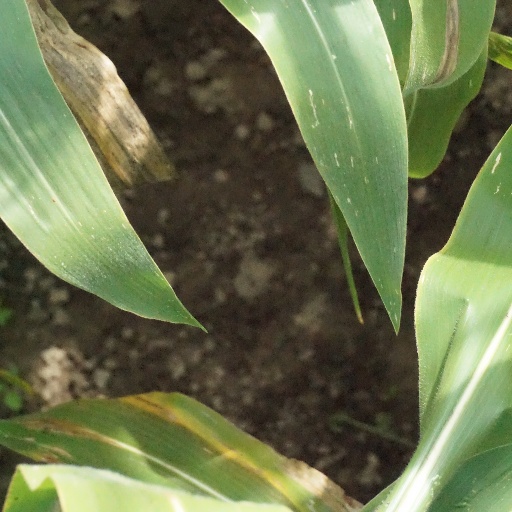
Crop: maize; corn